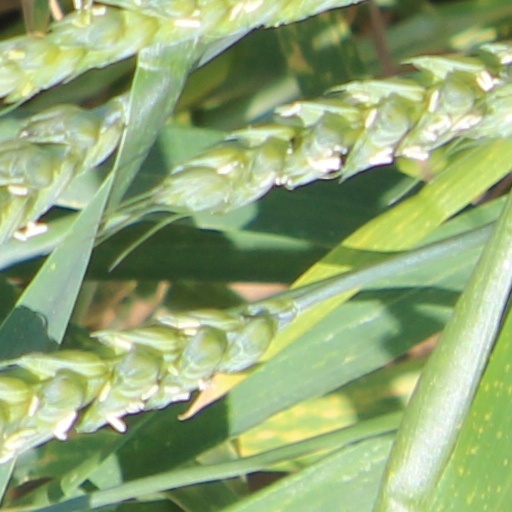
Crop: wheat